WIN Television

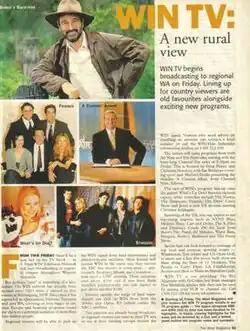
"The West Magazine" reporting WIN Television as the second commercial broadcaster in regional Western Australia

During this period, WIN expanded through the purchase of stations in Victoria, Queensland, and New South Wales. In 1984, WIN became the first regional television station to transmit stereophonic sound. Close links between WIN Television and the Nine Network ensured the Nine Network affiliation for southern New South Wales when aggregation occurred in March 1989. The changes meant that WIN expanded into the rest of southern New South Wales, launching new stations in Canberra, Orange, Bathurst, Dubbo, and Wagga Wagga, with new buildings and studios built in Orange, Wagga, and Canberra. Aggregation also provided the network with two additional competitors, The Prime Network and Capital Television.